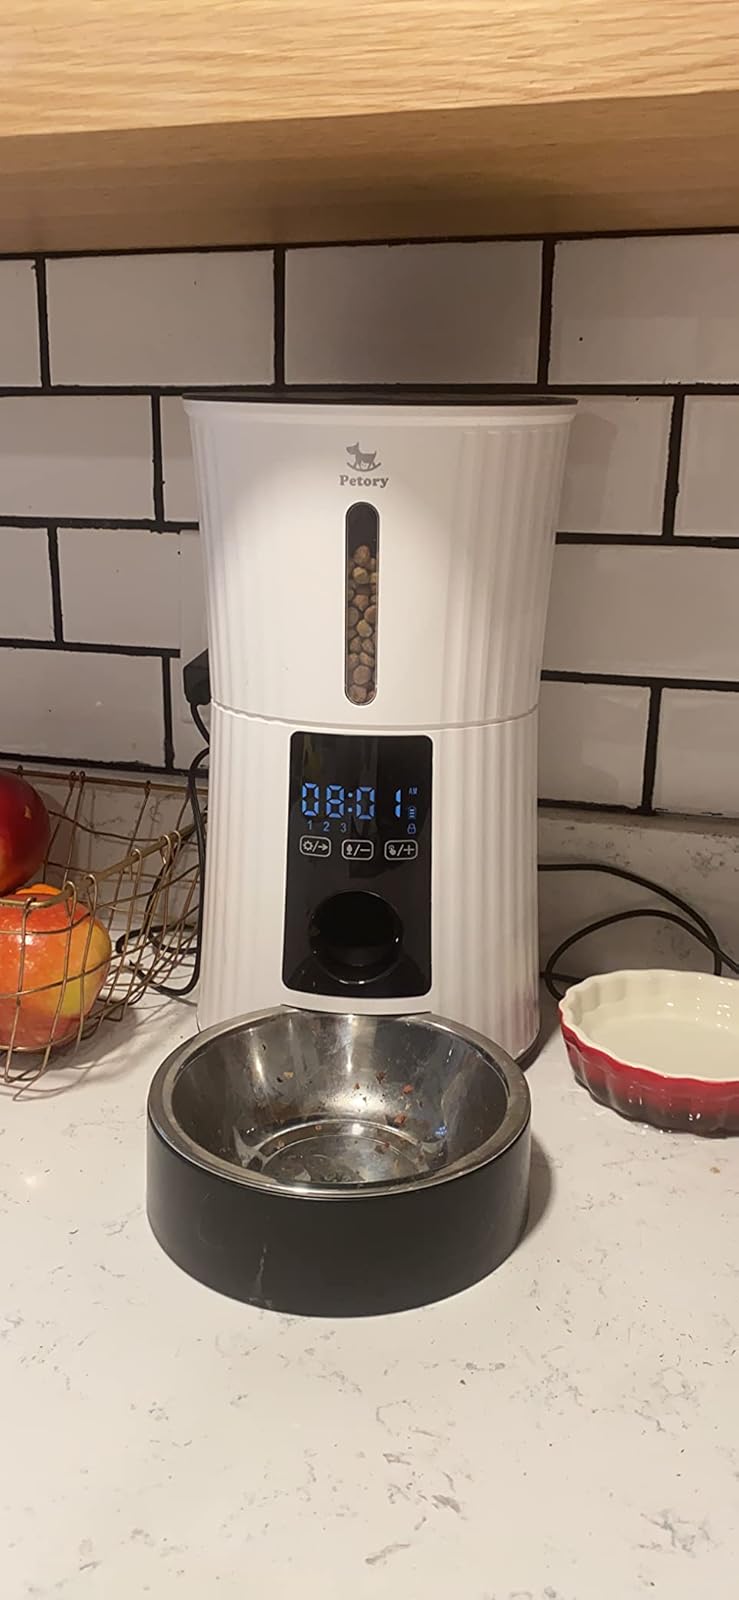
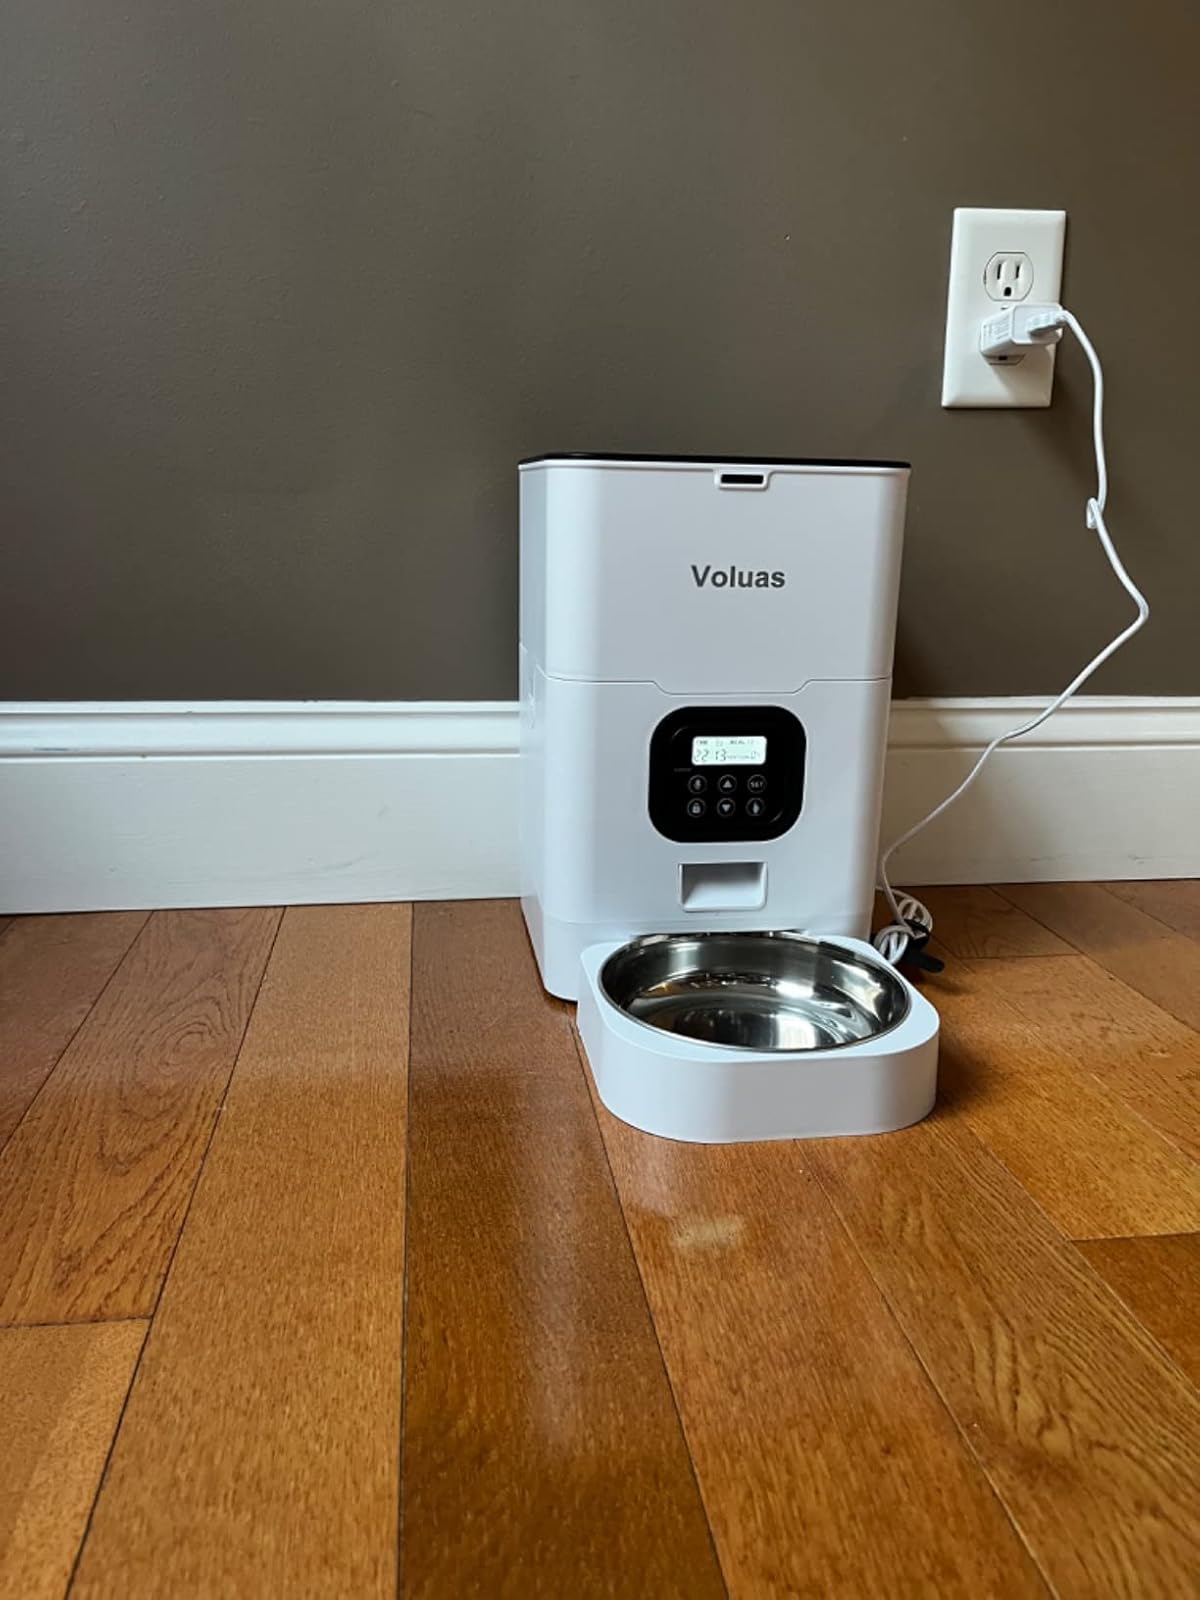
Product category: items_feeder
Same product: no